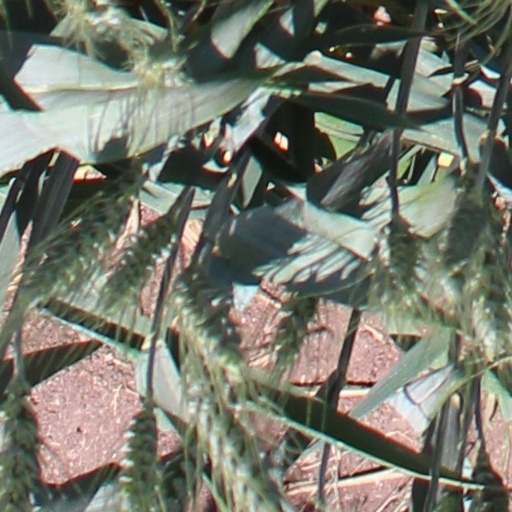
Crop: wheat